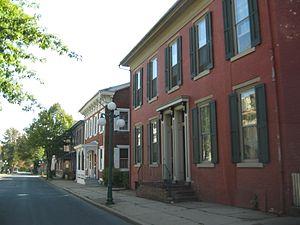
Lewisburg est une ville de Pennsylvanie, aux États-Unis. C'est le siège du comté d'Union.